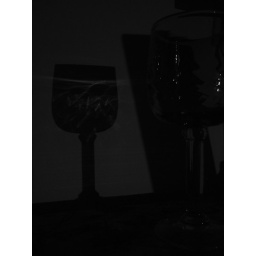
It's a wine glass on the kitchen table, by the way.